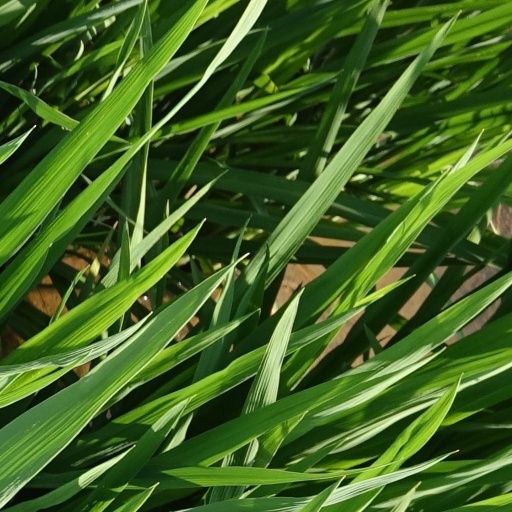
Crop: rice